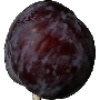
Label: Plum 1